Tour Aurore

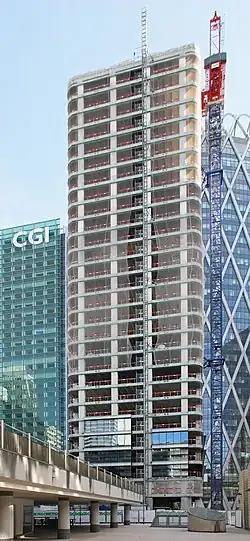
Tour Aurore being renovated in 2020

Tour Aurore was designed by Coyne et Bellier and constructed in 1970.